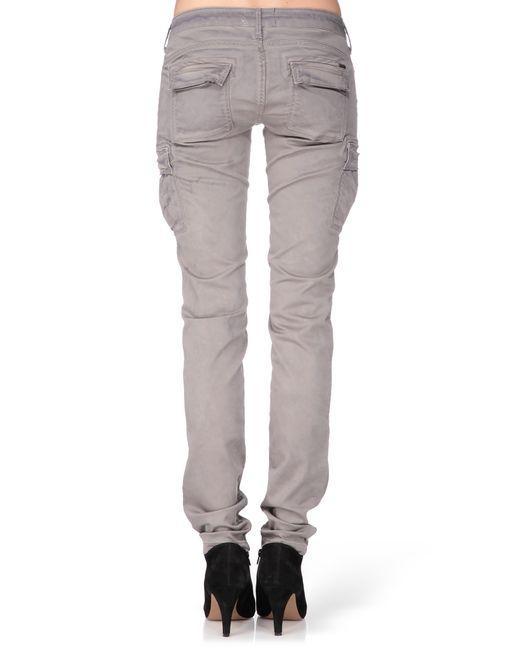
graue Jeanshose mit Gesäßtaschen für Damen